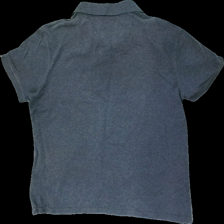
View: back
Type: Top
Category: Men
Brand: Barbour
Colors: White, Grey
Material: 100% cotton
Pattern: Logo print
Cut: Regular
Size: XL
Season: All
Stains: Minor
Damage location: top center
Damage 2: fläck
Damage 2 location: middle center
Damage 3 location: top center
Price range: <50
Recommended usage: Reuse
Description: grå pike med broderad logga fram och svag fläck